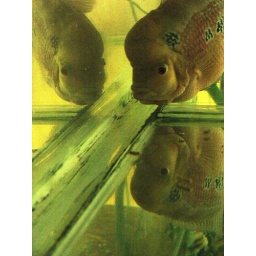
One fish is multiplied to three by the aquarium glass walls and floor. Date Taken: 03/07/2005. Location: Cebu, Philippines